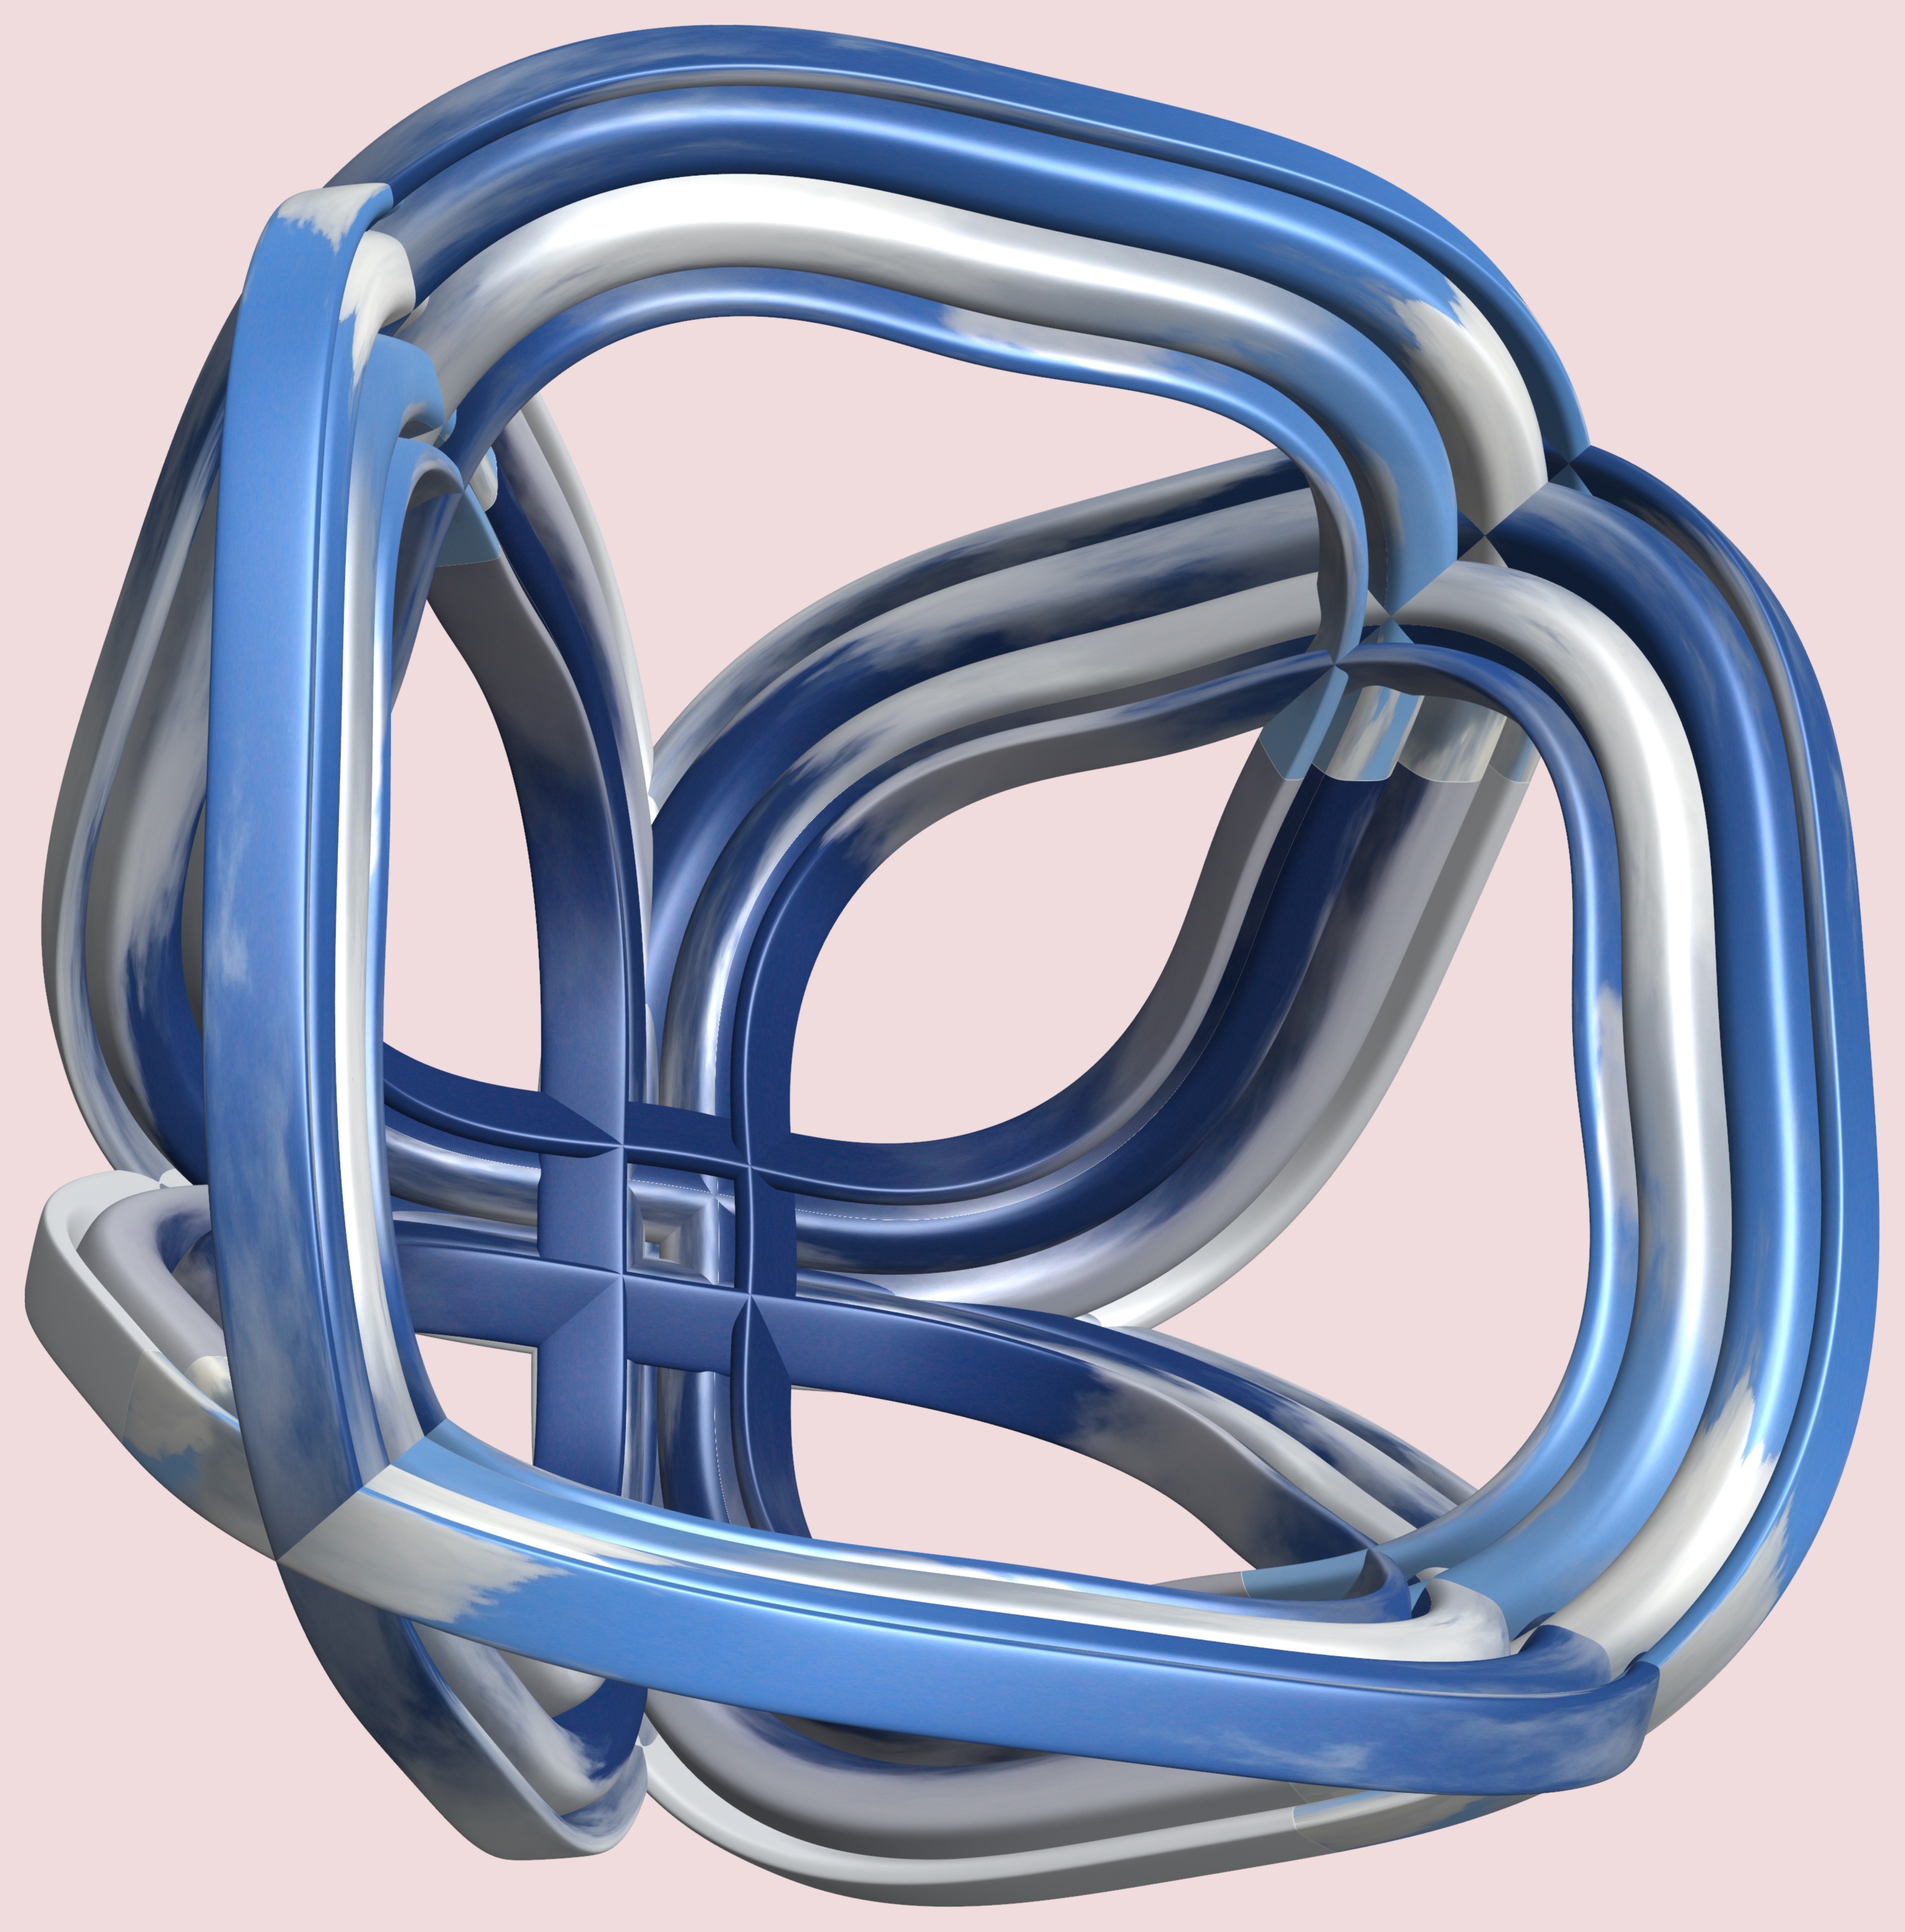
structure, wheel, texture, pattern, sports equipment, font, design, symmetry, 3d, graphic, rings, torus, mathematica, cg, parametricplot3d, code, program, algorithm, mapping, football helmet, brass instrument, football equipment and supplies, protective equipment in gridiron football